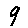
Label: 9